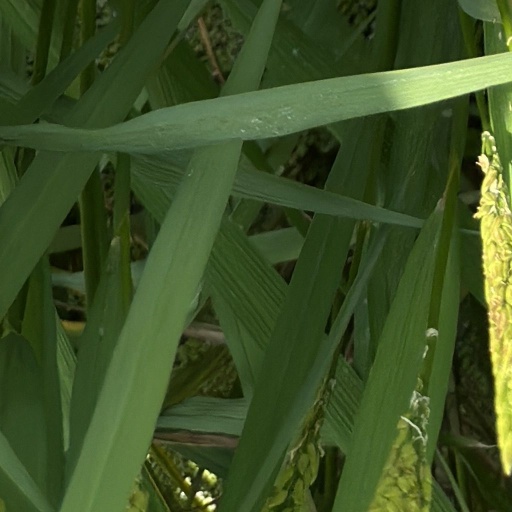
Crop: rice